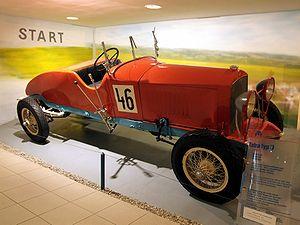
Une Tatra modèle U. Photo prise à Kopřivnice, en République Tchèque. Ślůnski: Auto Nesselsdorf (Tatra) U we muzyjům we mjeśće Kopřivnice (Nesselsdorf), Czesko Republika.
Tatra est une entreprise tchèque fabriquant des camions depuis 1898, et qui a exercé l’activité de constructeur automobile entre 1897 et 1998. Pionnier dans ce domaine en Europe centrale, Tatra a longtemps été réputé pour ses grandes routières aux lignes aérodynamiques. La marque a également produit des avions et des bus.
La NW type U est une automobile de la belle époque fabriquée par Nesselsdorfer Wagenbau-Fabriks-Gesellschaft A.G. Après le succès du Type S, les modèles NW T et NW U ont été lancés. Les deux moteurs sont aussi conçus avec l'arbre à cames en tête et les chambres de combustion hémisphériques, avec les cylindres en fonte d'une seule pièce dans le bloc moteur.